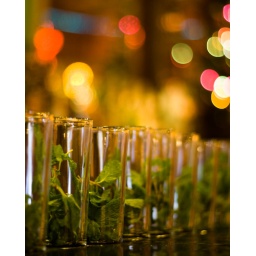
Mint and sugar in tall glasses lined up in a Havana bar just waiting to be turned into Mojitos.